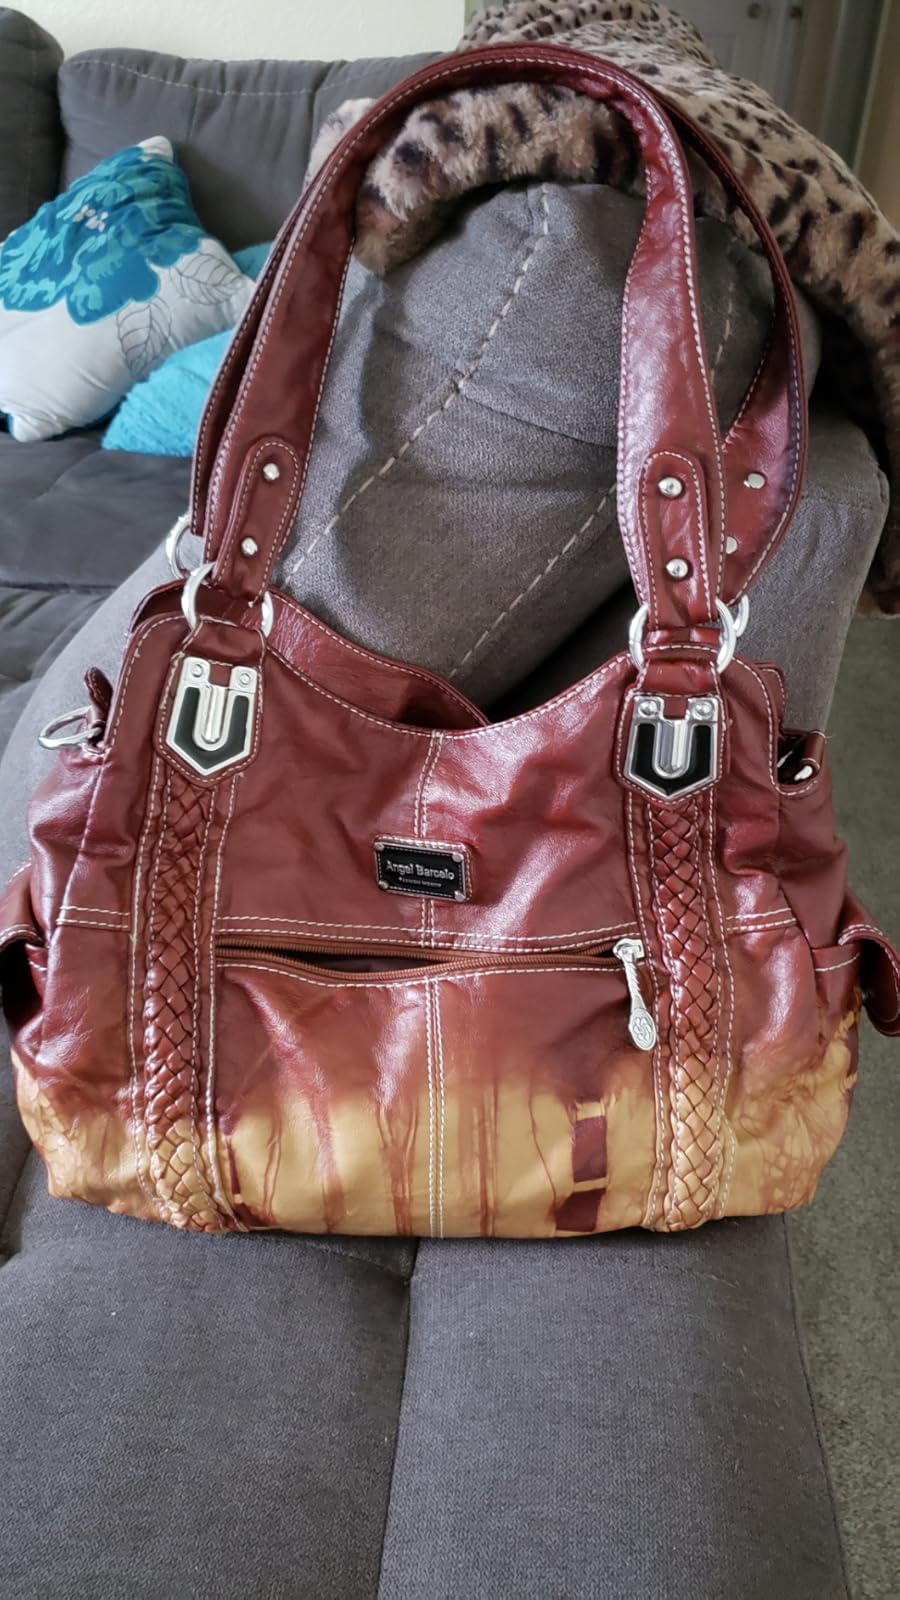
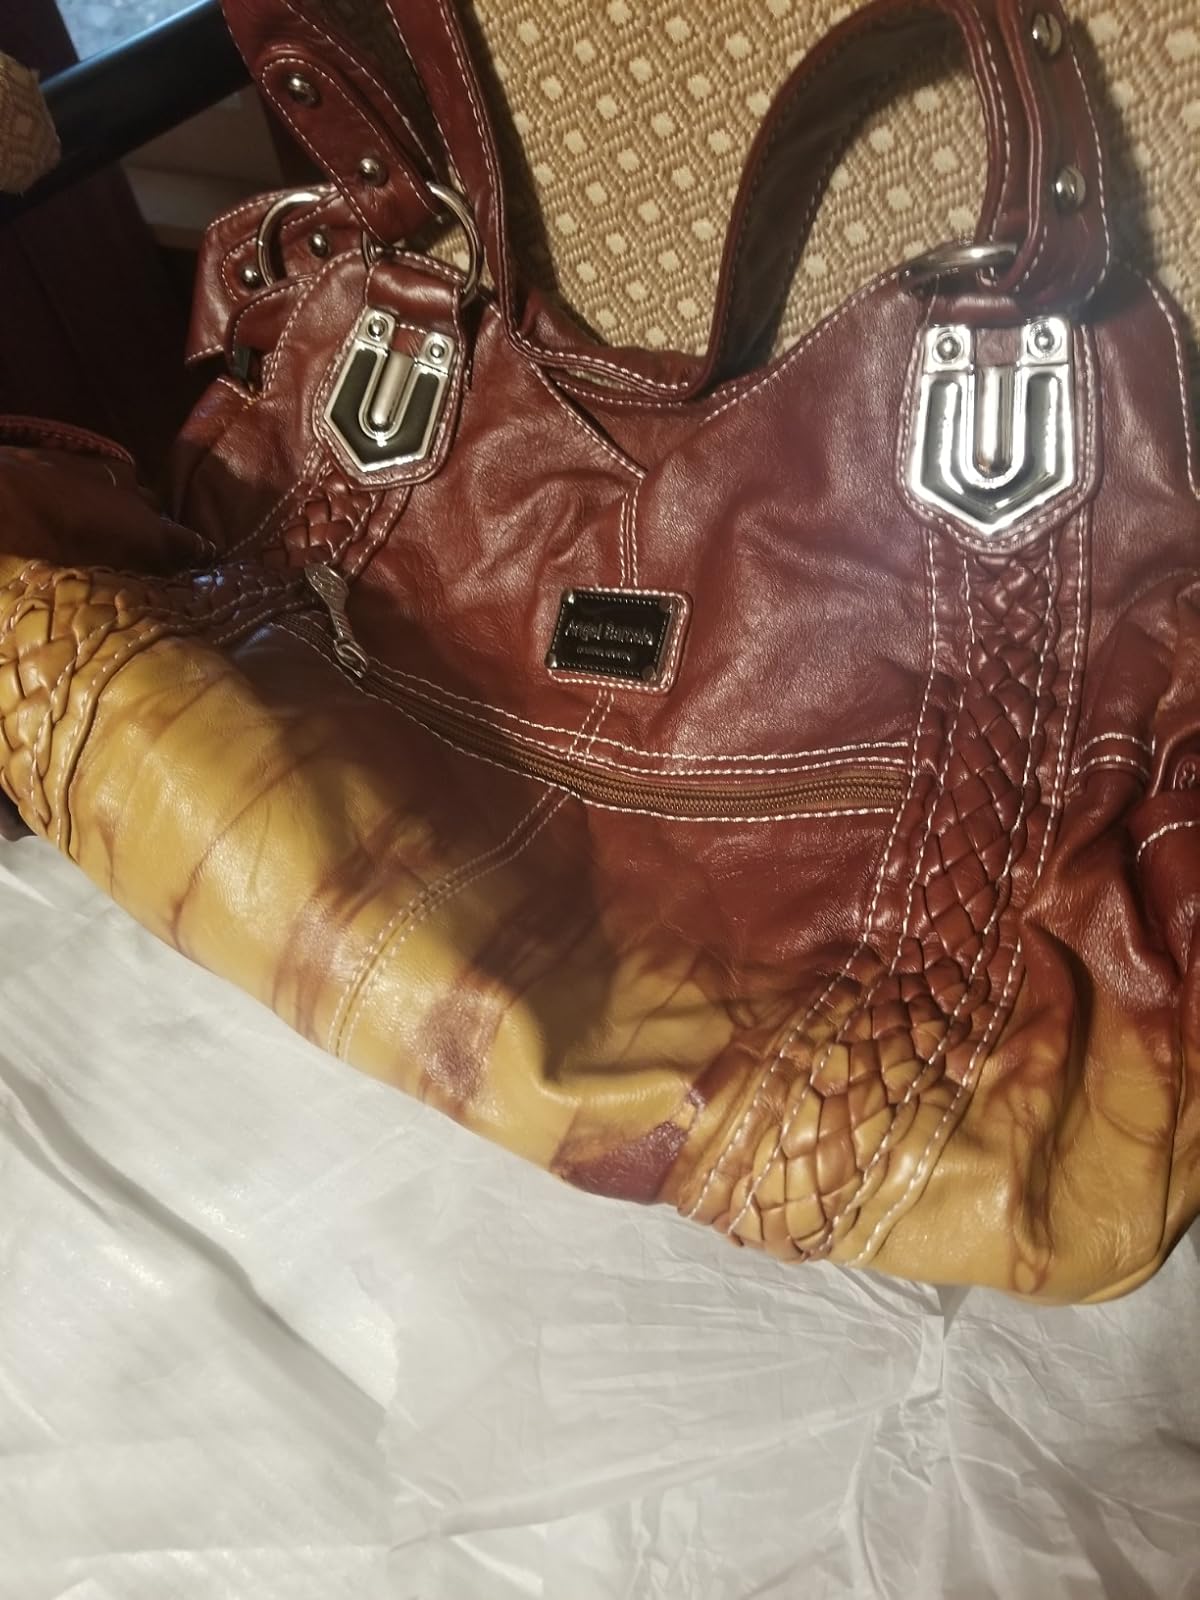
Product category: accessories_handbag
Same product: yes